Mike Ditka

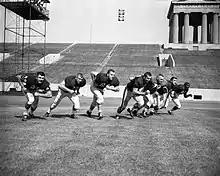
Ditka (far left) with the 1961 Chicago Bears offensive line

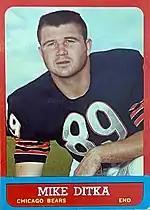
Ditka's 1963 Topps card

Ditka was selected by the Chicago Bears fifth overall in the 1961 NFL draft, while the Houston Oilers drafted him eighth overall in the first round of the 1961 AFL Draft. He signed with the Bears and his presence was immediately felt. In his first season, Ditka had 58 receptions, introducing a new dimension to a tight end position that had previously been dedicated to blocking. He also scored 12 receiving touchdowns, which was the most by a Bears rookie. His success earned him Rookie of the Year honors. He continued to play for the Bears for the next five years, earning a Pro Bowl trip each season.